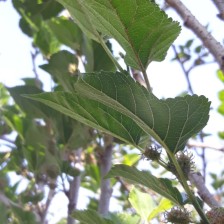
Variety: ChiangMai60